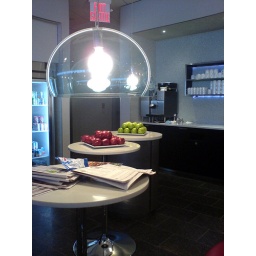
kitchen in the lounge